Temple of Montu (Medamud)

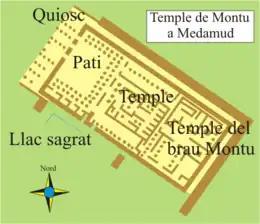
Plan of the Temple of Montu at Medamud

The site is currently closed to the public as a team of archaeologists and restorers work to protect against the modern city encroachment on the ancient remains of the former city.